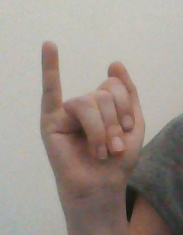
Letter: meem